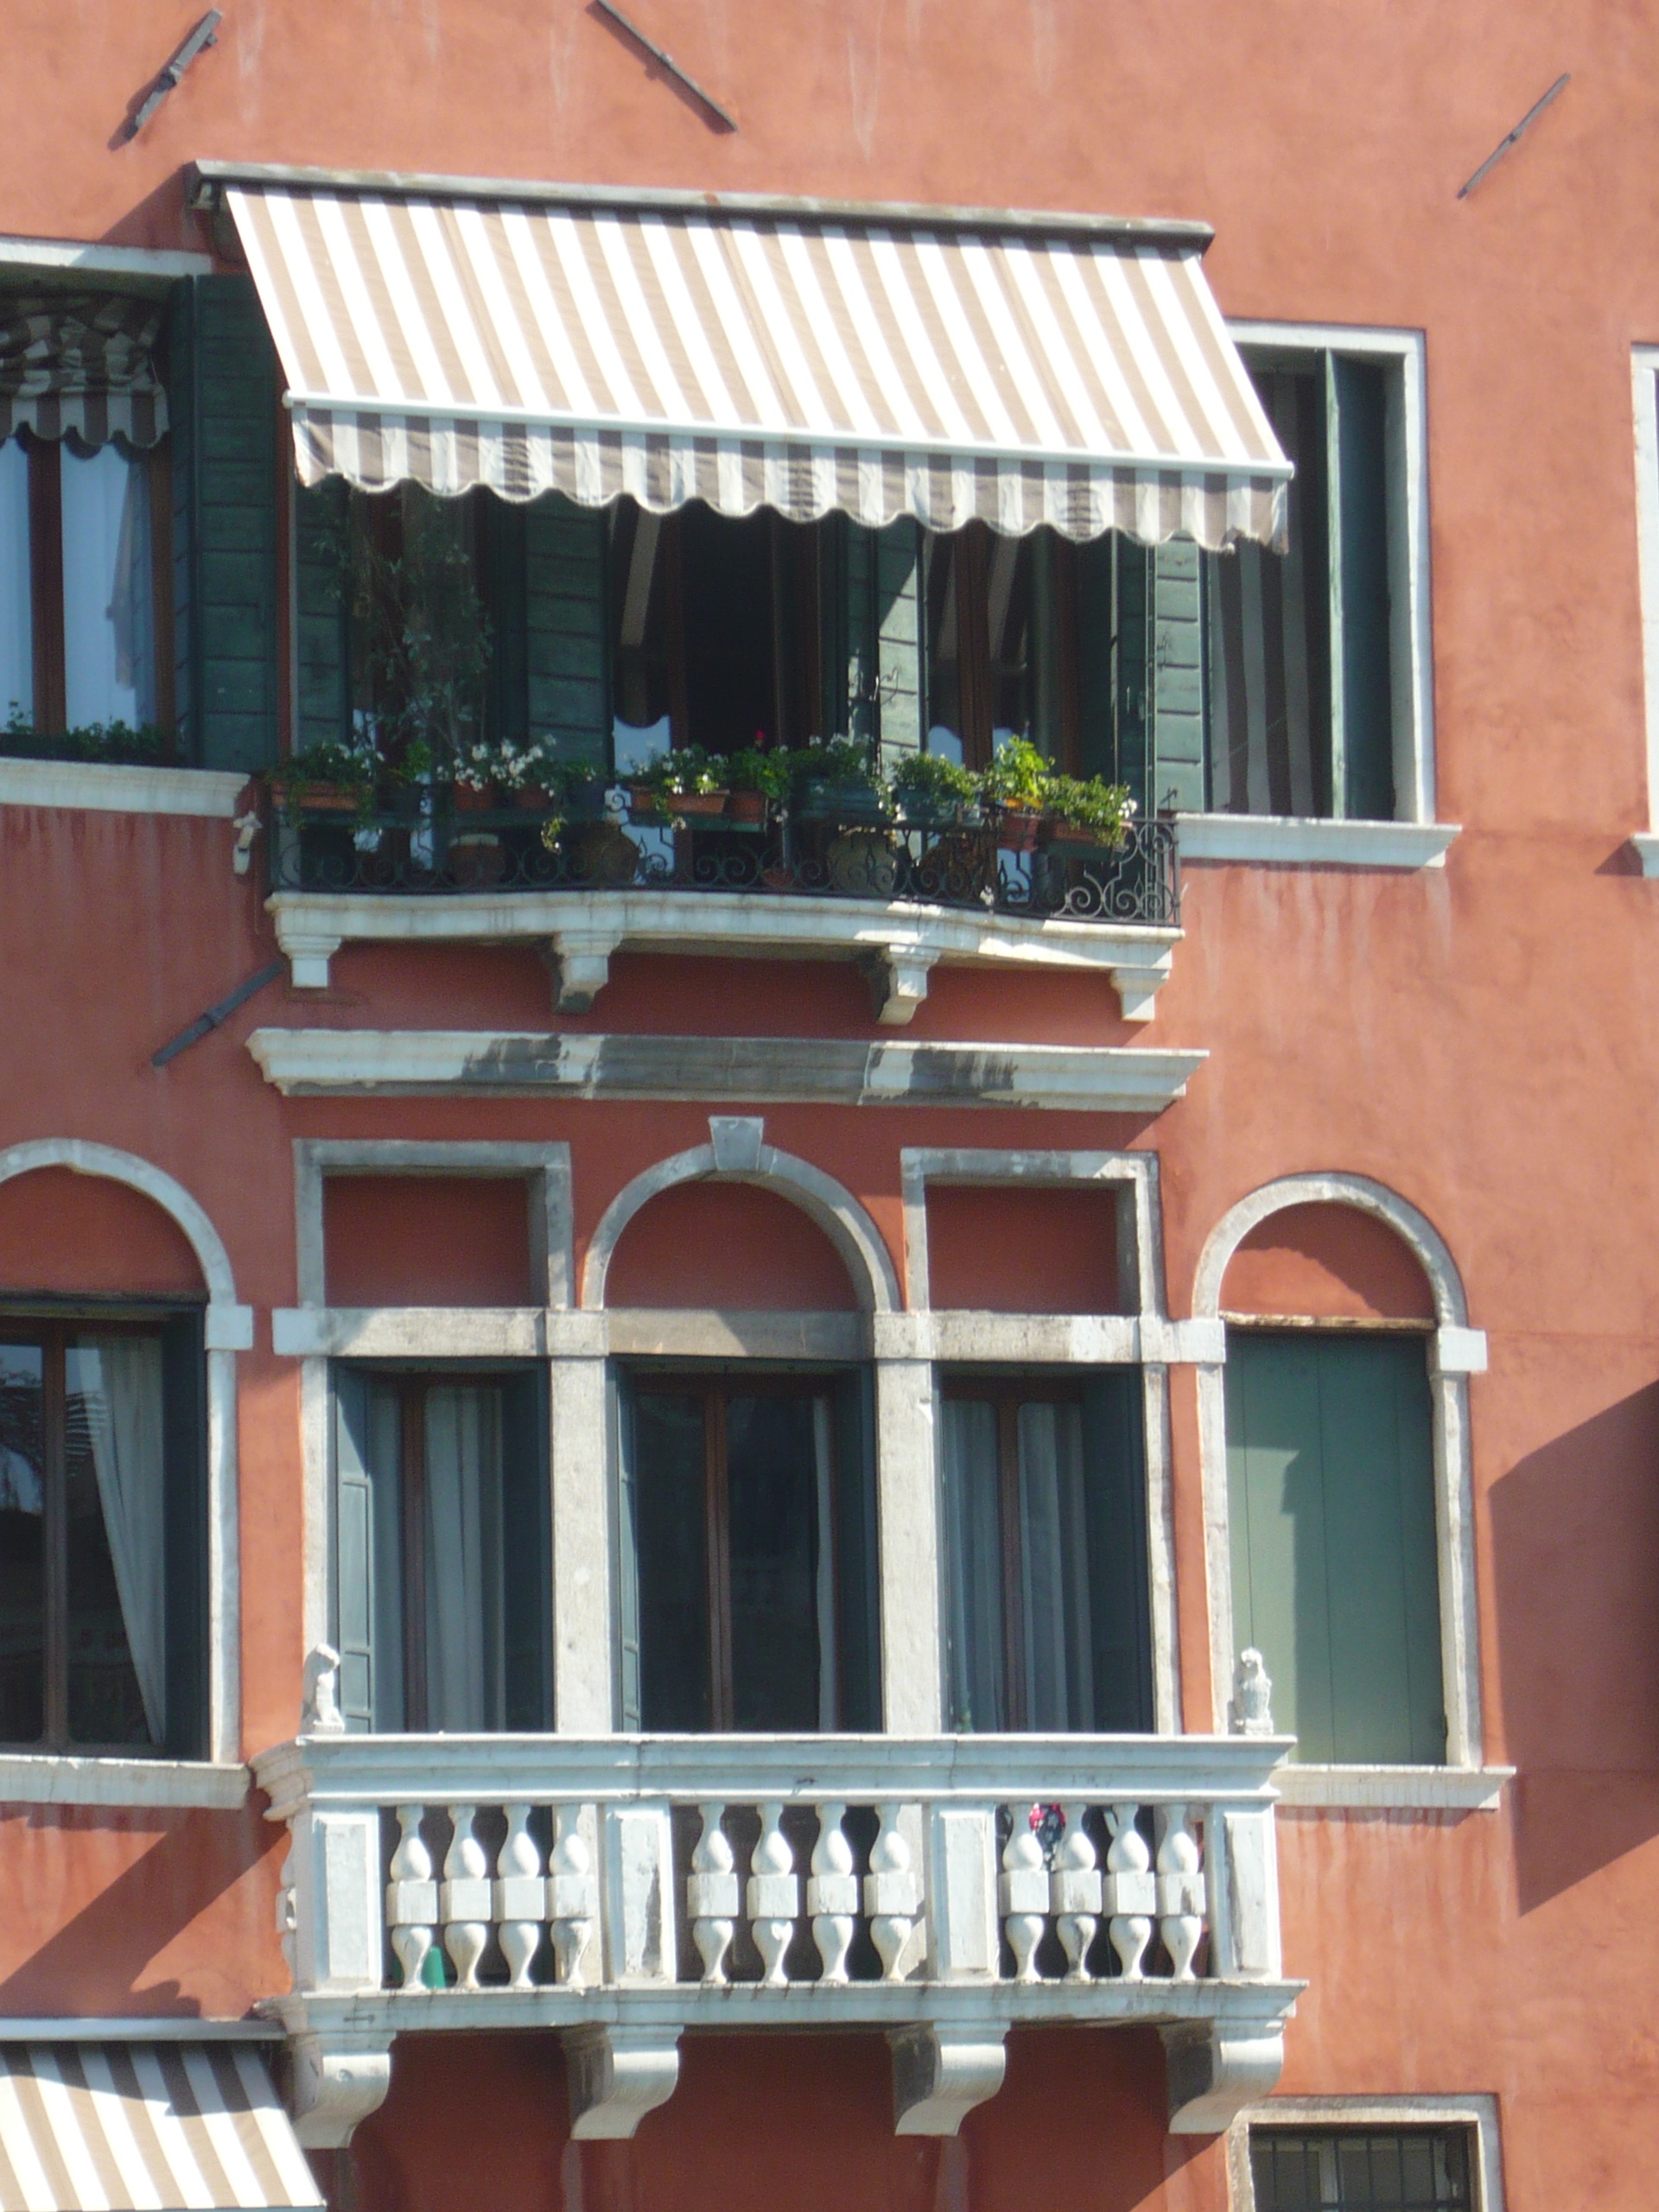
window, balcony, italy, facade, property, venice, outdoor structure